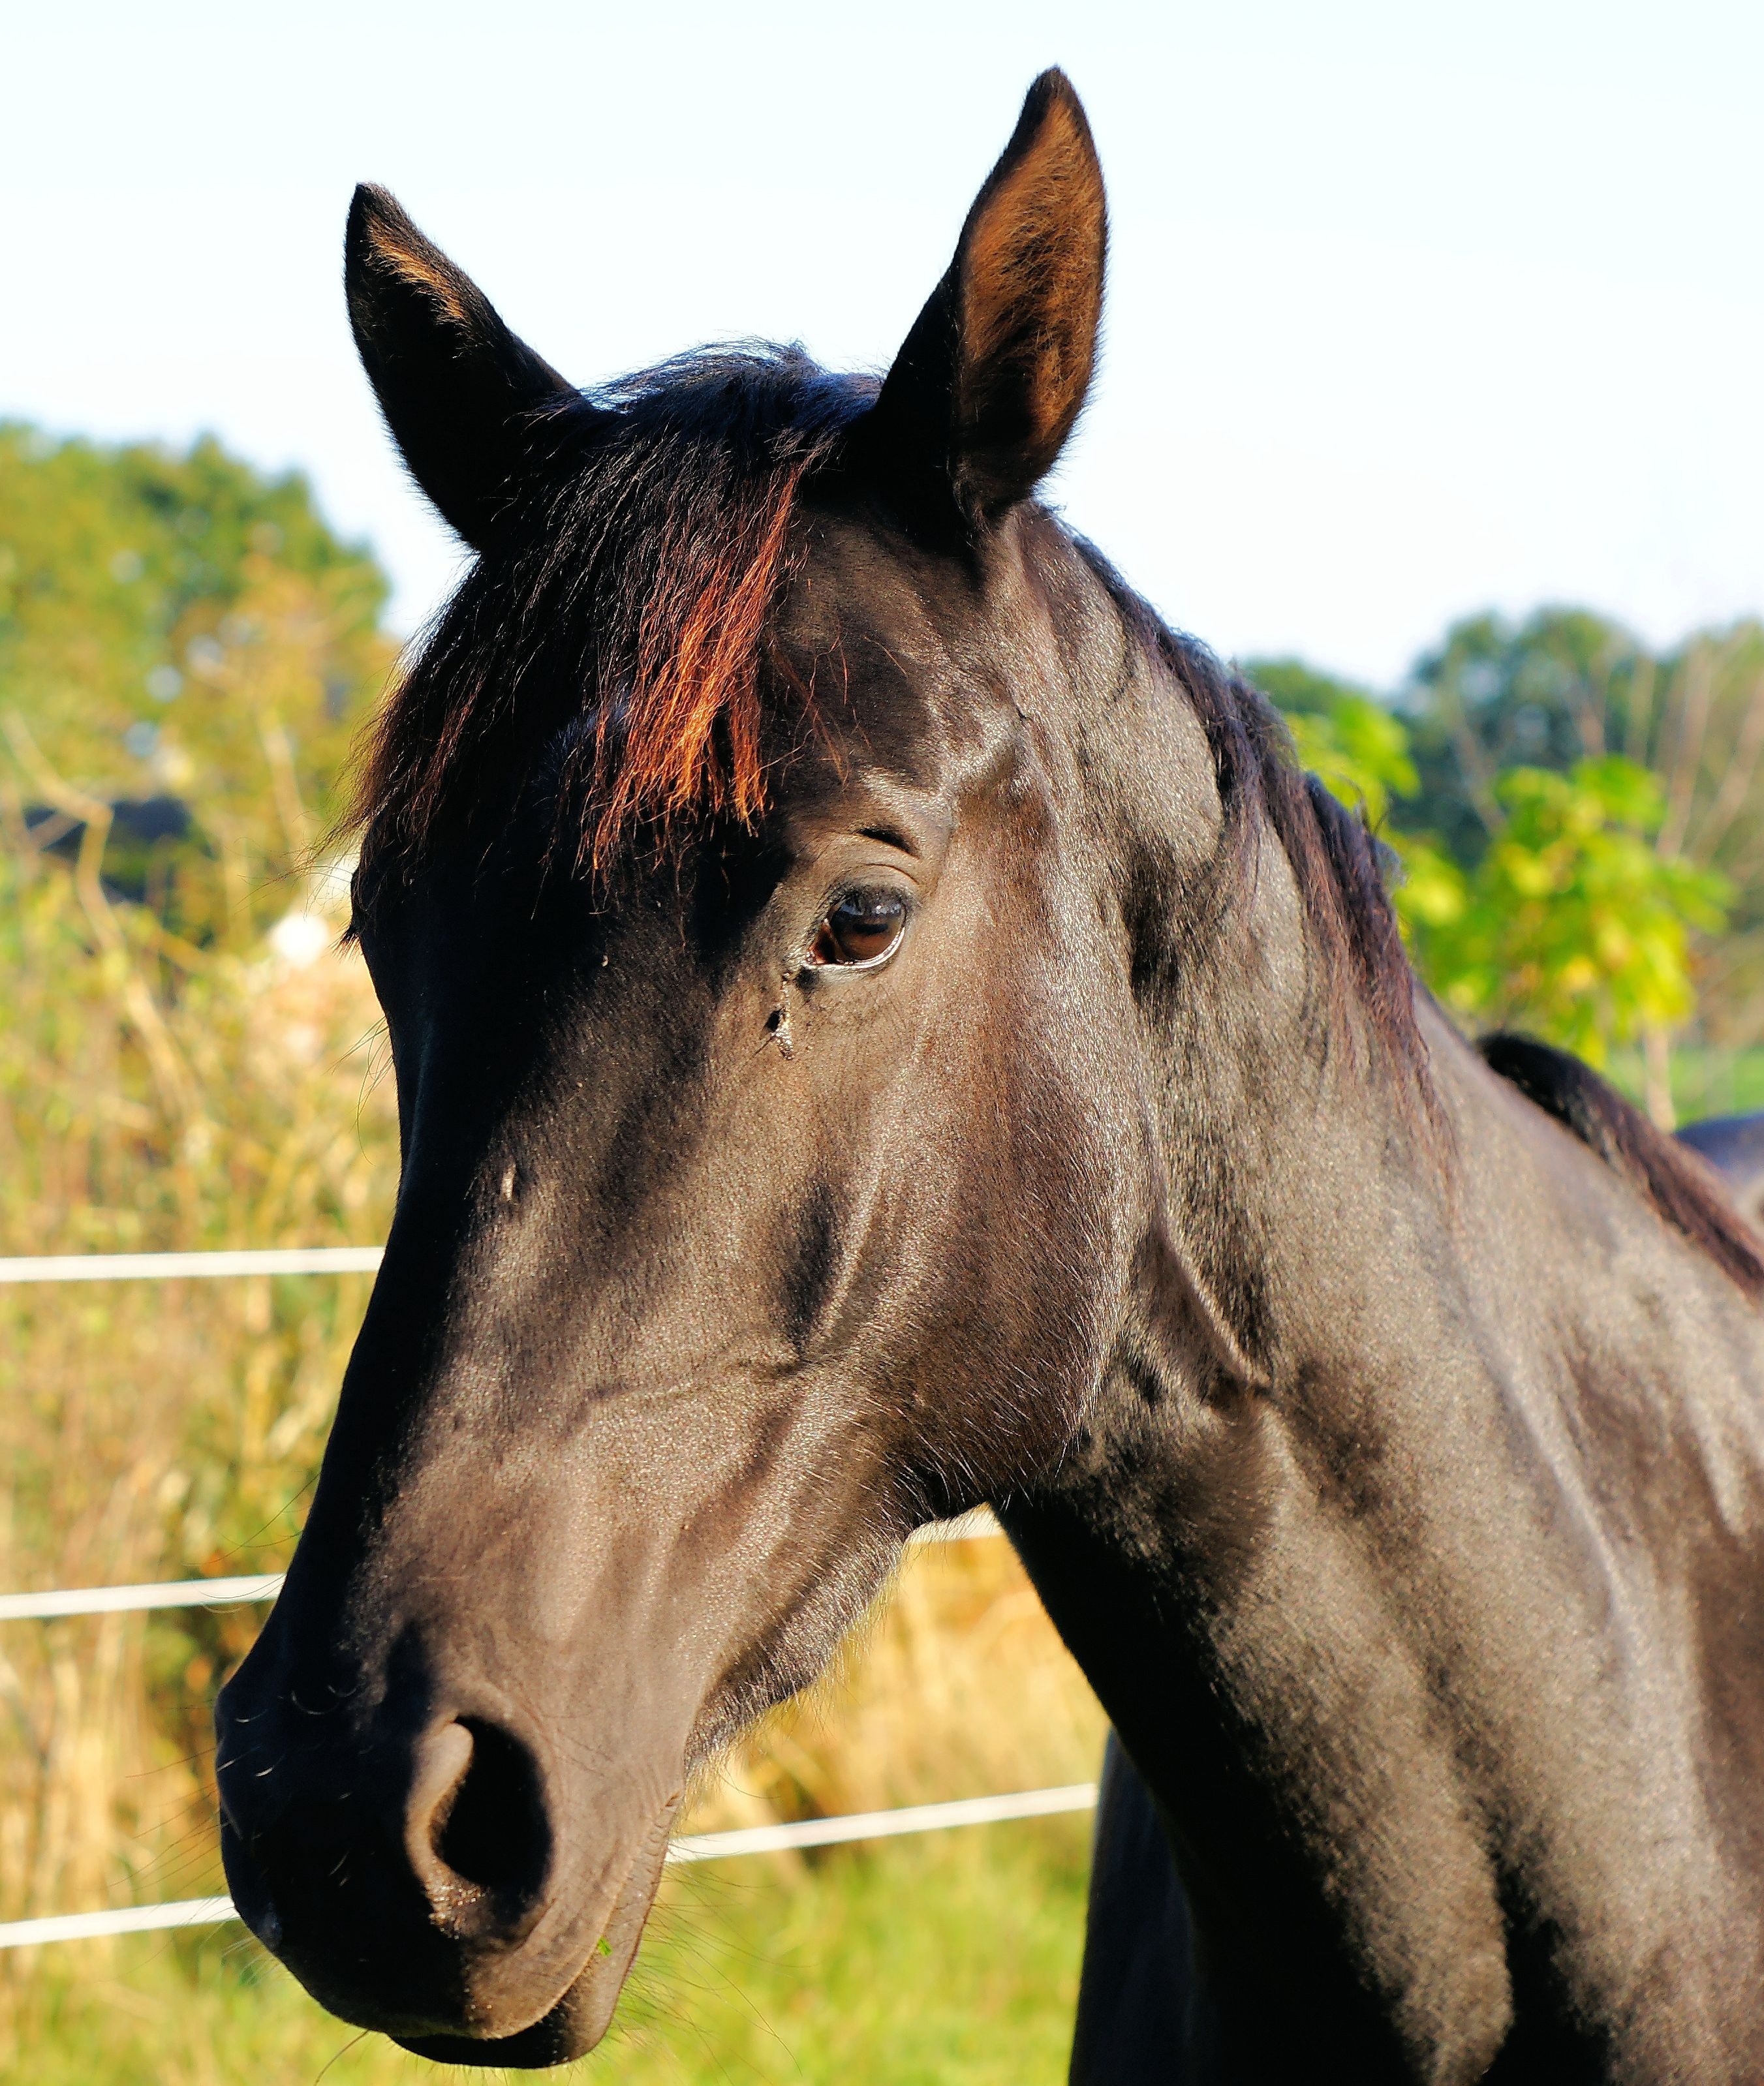
animal, portrait, pasture, horse, mammal, stallion, mane, black, close, fauna, face, ears, vertebrate, mare, beautiful, curious, foal, noble, animal portrait, colt, halter, pack animal, horse like mammal, mustang horse